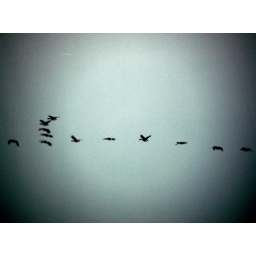
A picture of the birds in the sky